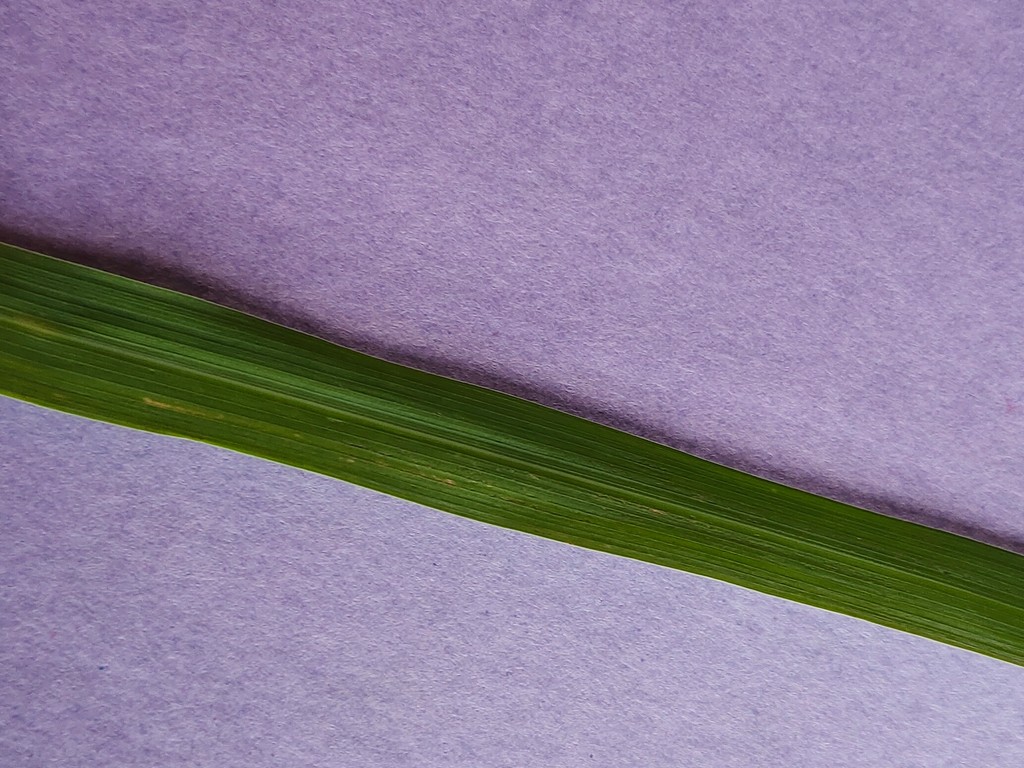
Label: Healthy